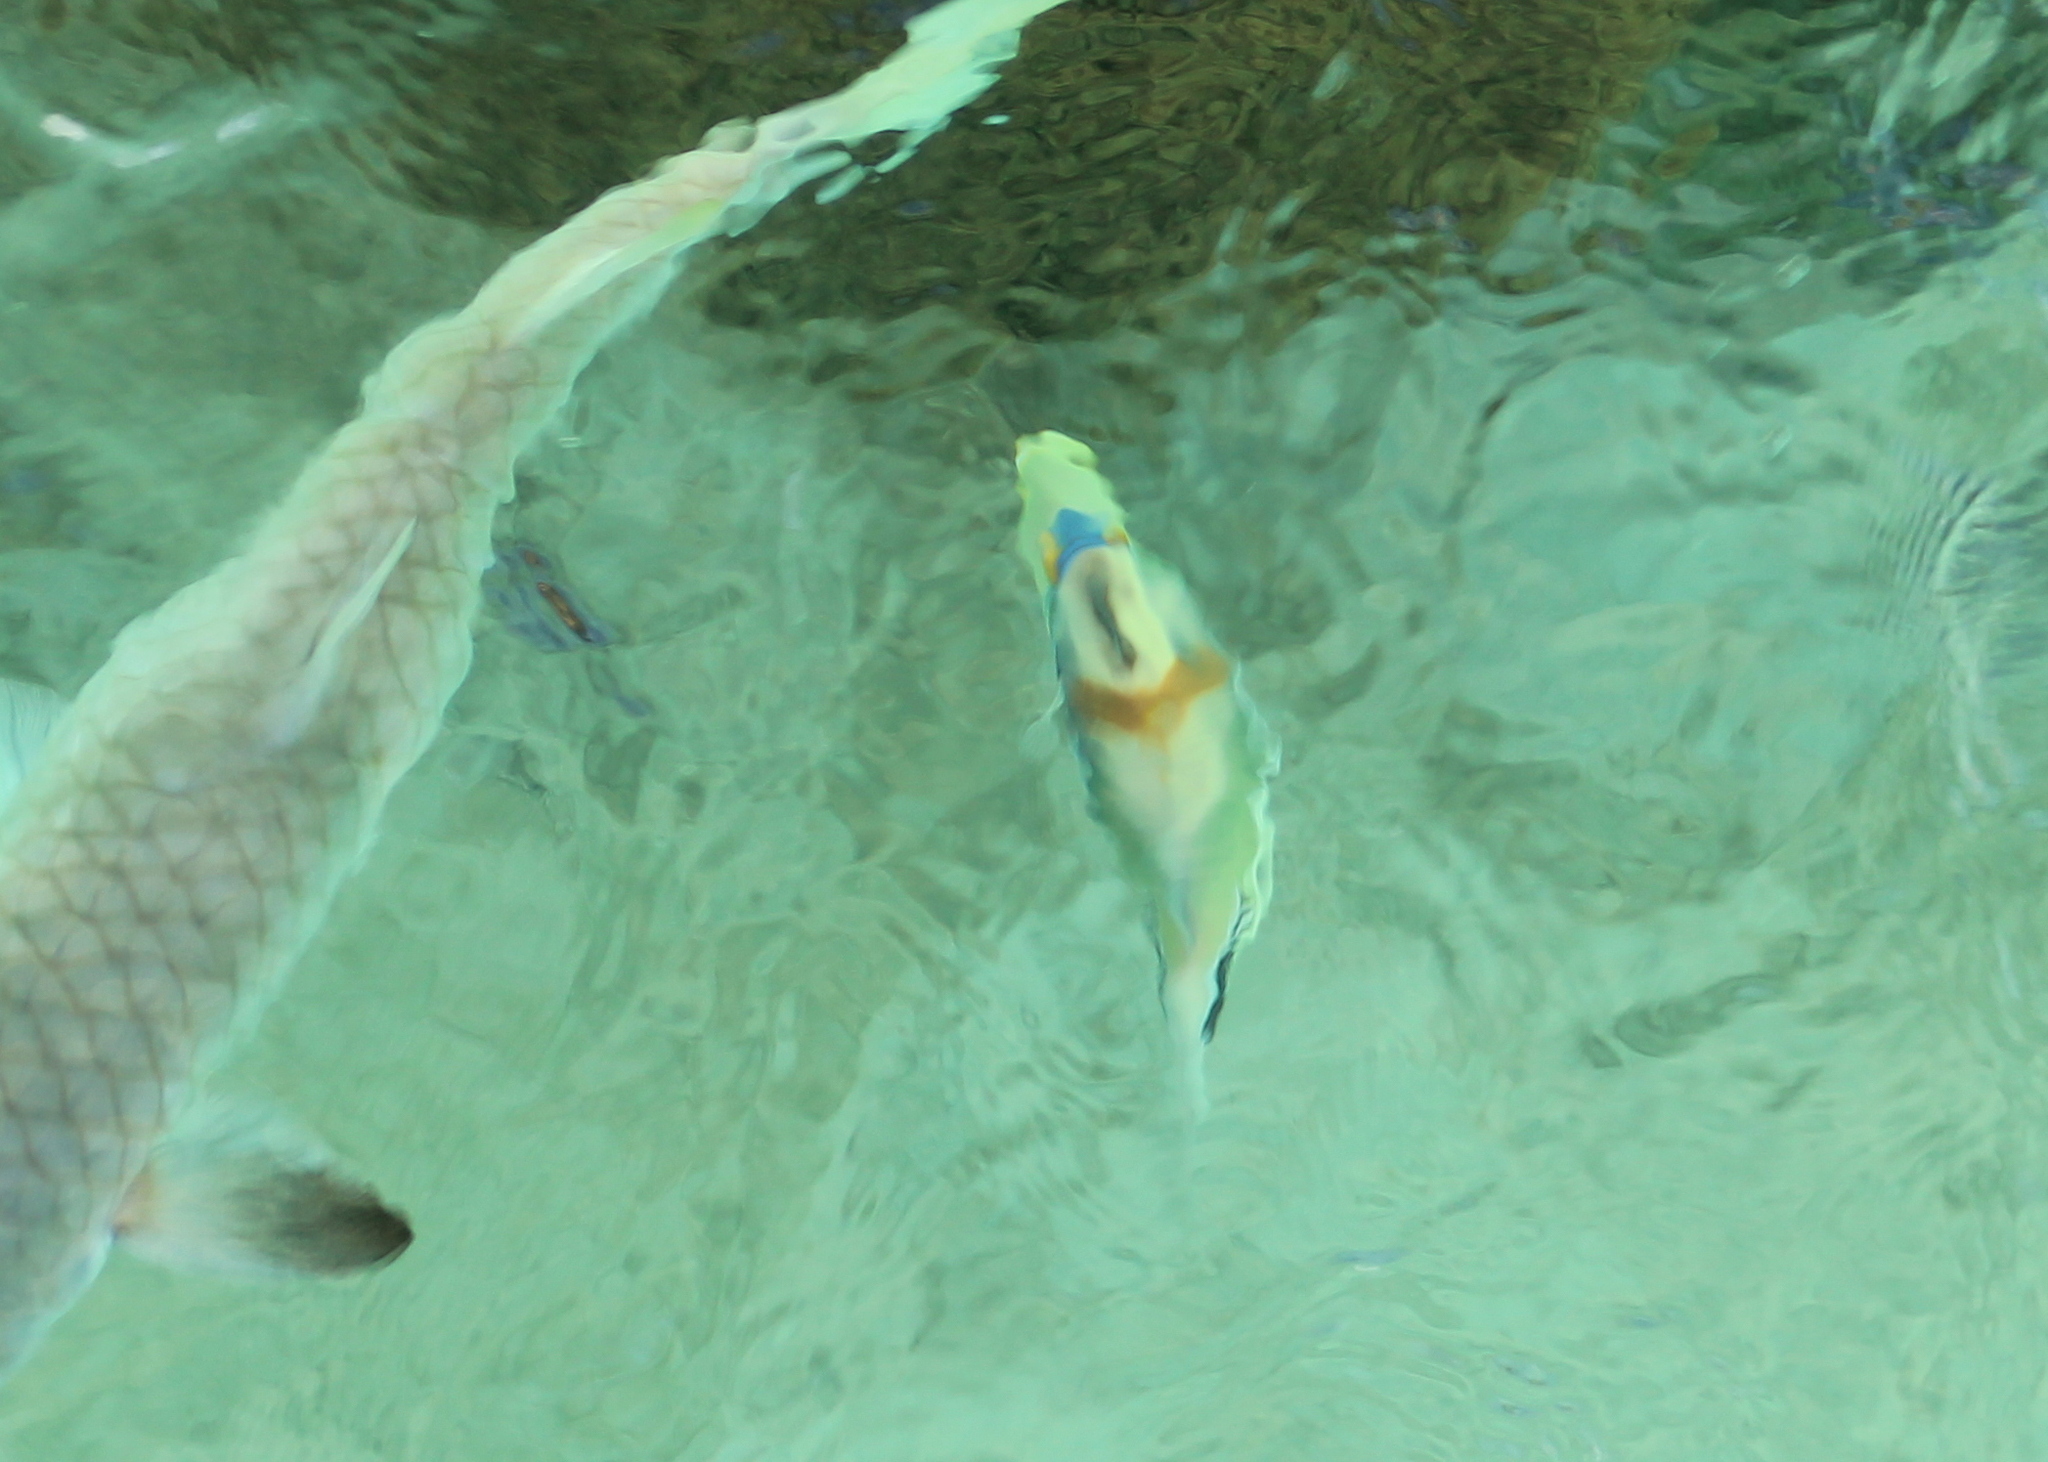
Rhinecanthus aculeatus (Lagoon Triggerfish)